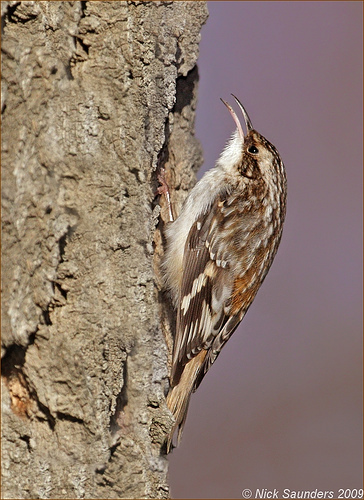
this small reddish brown bird has a white throat, breast, and belly, and an elongated, curved beak.
a small brown and tan bird with a long sharp beaksmall brown and beige bird with long flat beak white throat and belly and brown and beige wings
this smaller bird is brown with a long curved beak
this bird is brown with white on its chest and has a long, pointy beak.
this long billed bird with a white belly and gray and brown back.
this bird has wings that are brown and has a white belly
this bird has wings that are brown and has a white belly
this bird has a sharp sloping bill with a white breast colorationa small brown bird with white and orange specks across its entire body, its belly is white and it has a long skinny beak that curves downwards.
Species: Brown Creeper